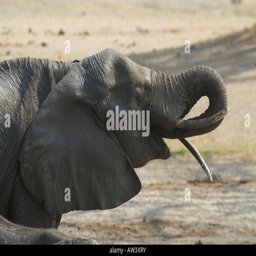
tourists can see a large number of elephants